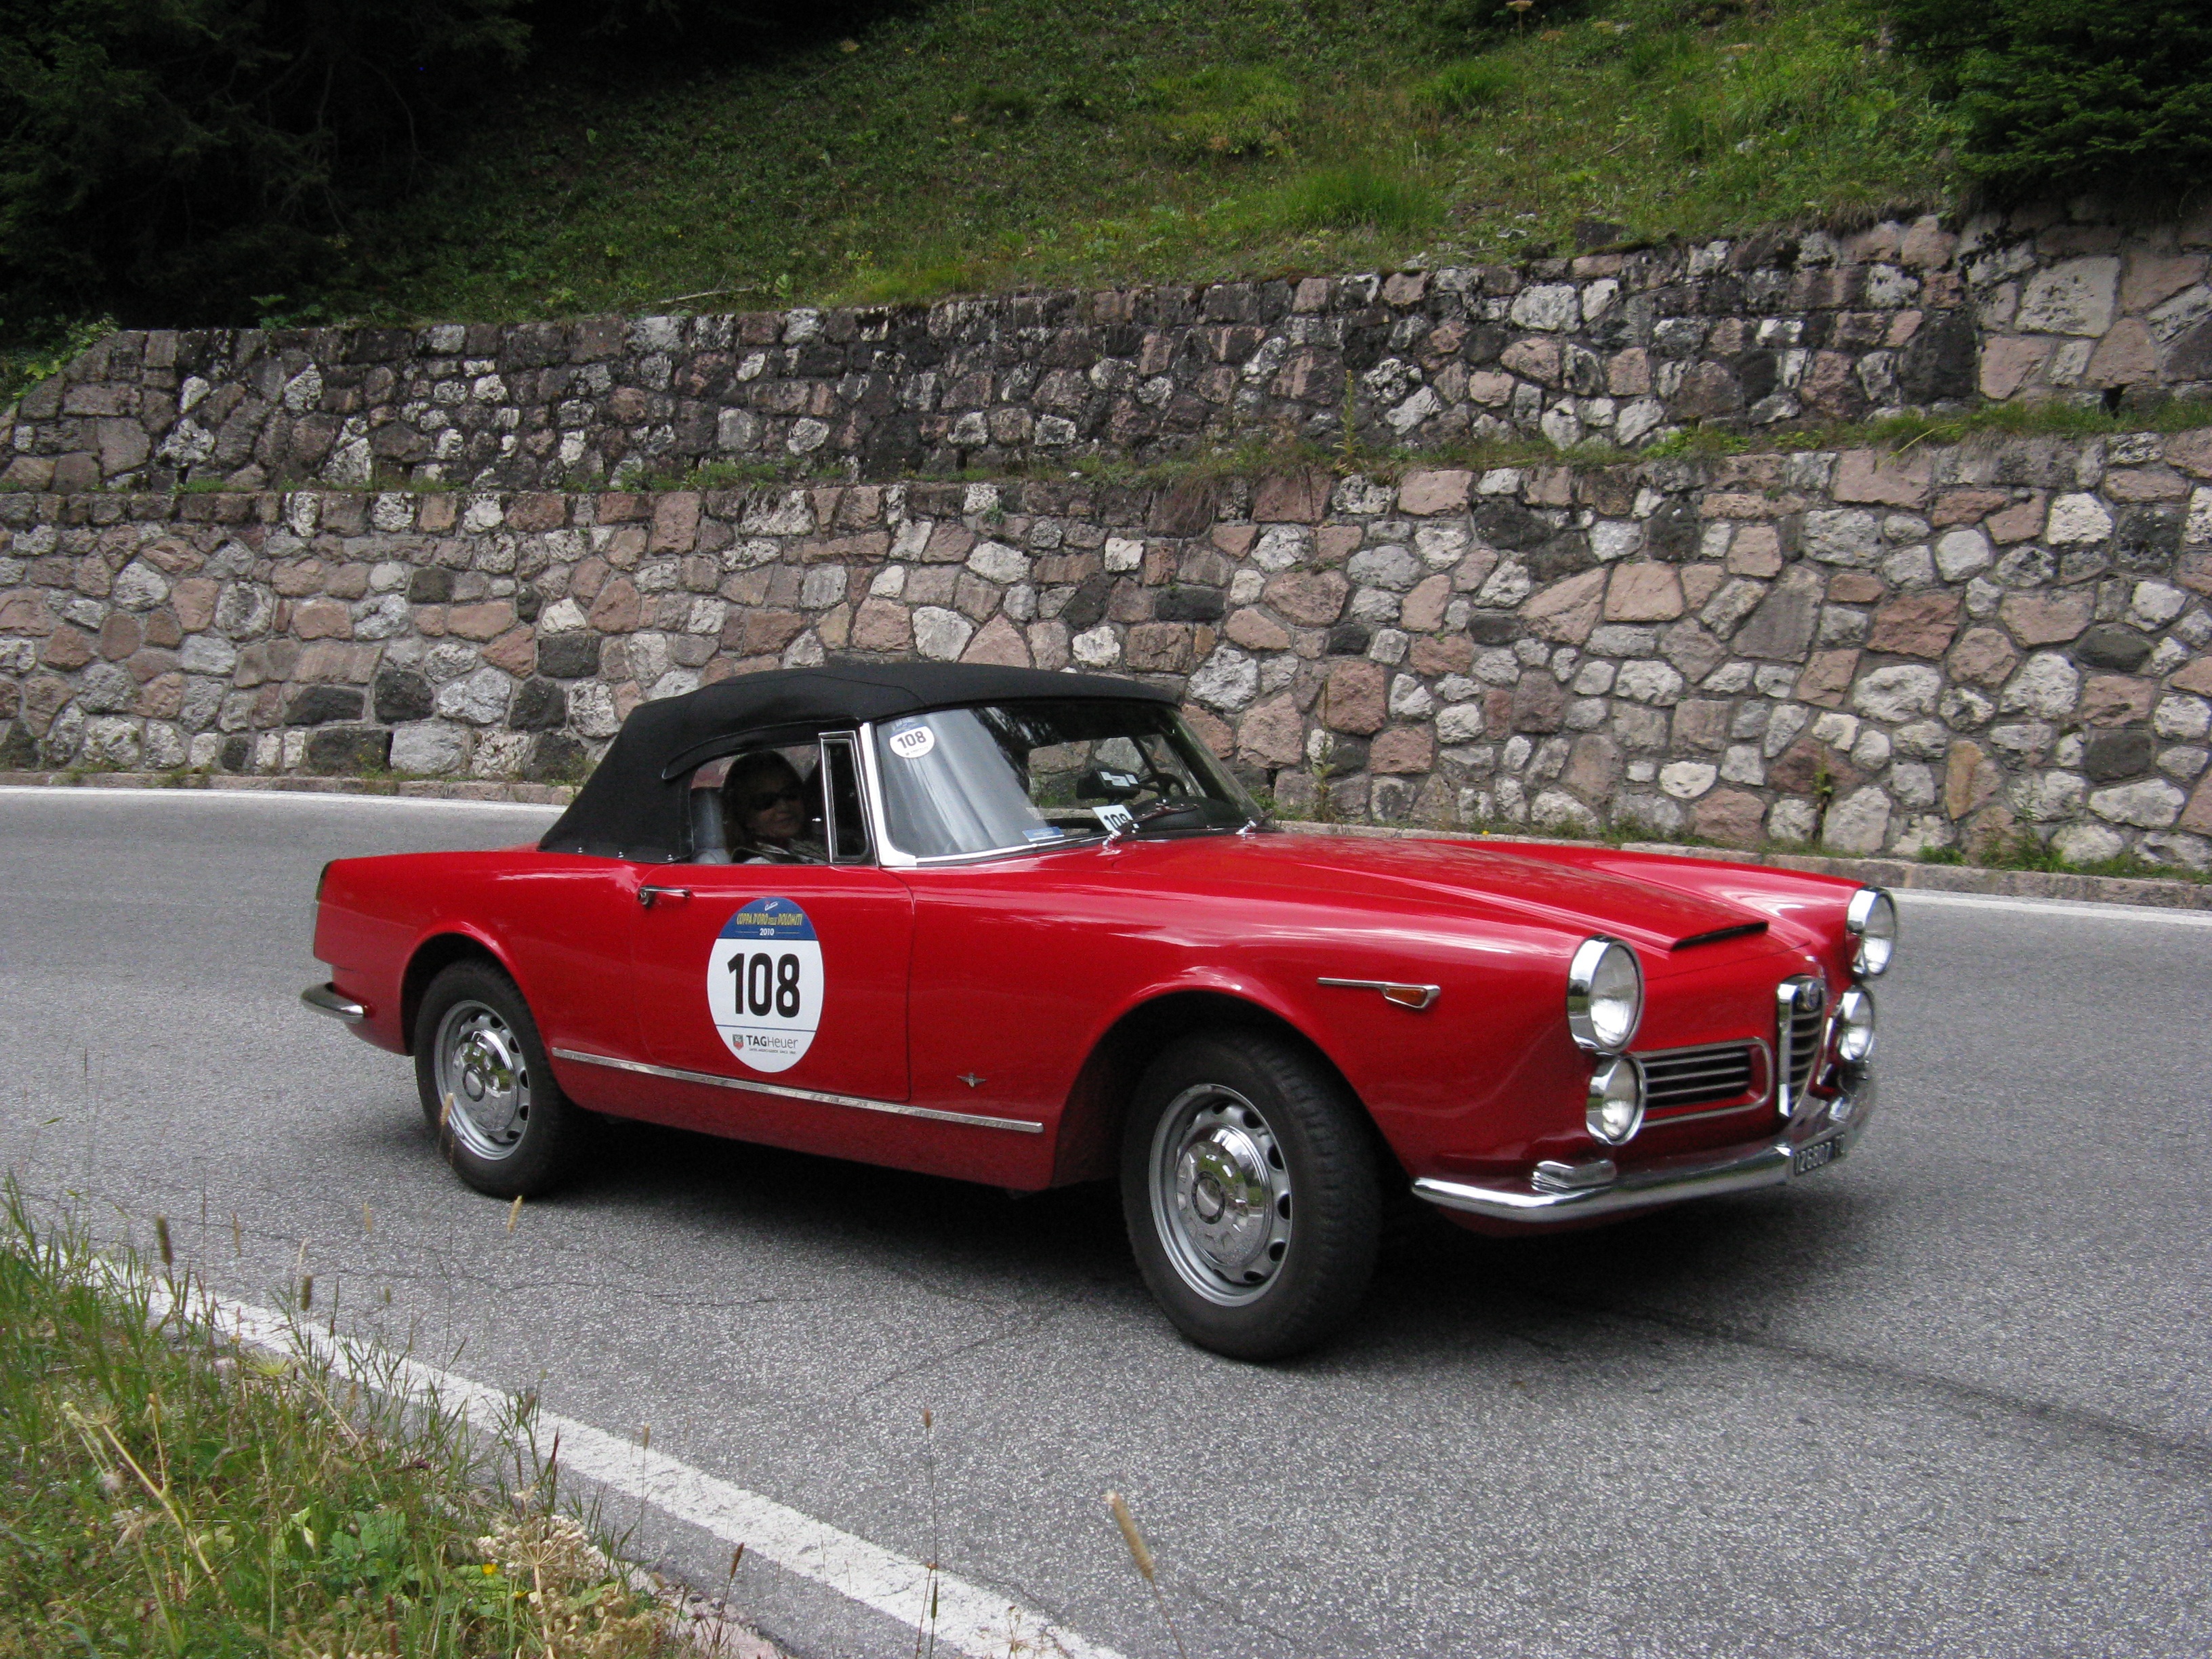
car, vehicle, classic car, sports car, vintage car, muscle car, race car, sedan, convertible, antique car, land vehicle, italian style, automobile make, luxury vehicle, golden cup of the dolomites